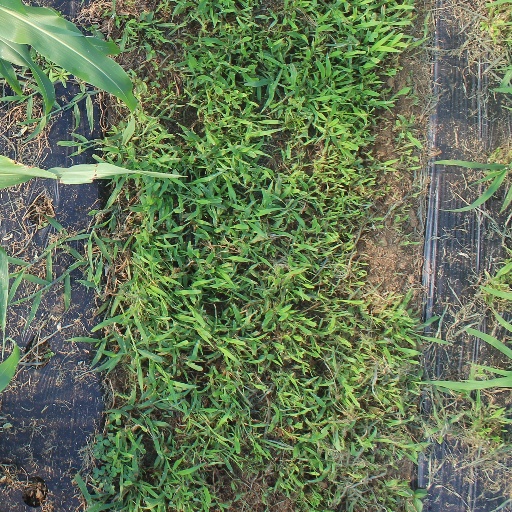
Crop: sorghum